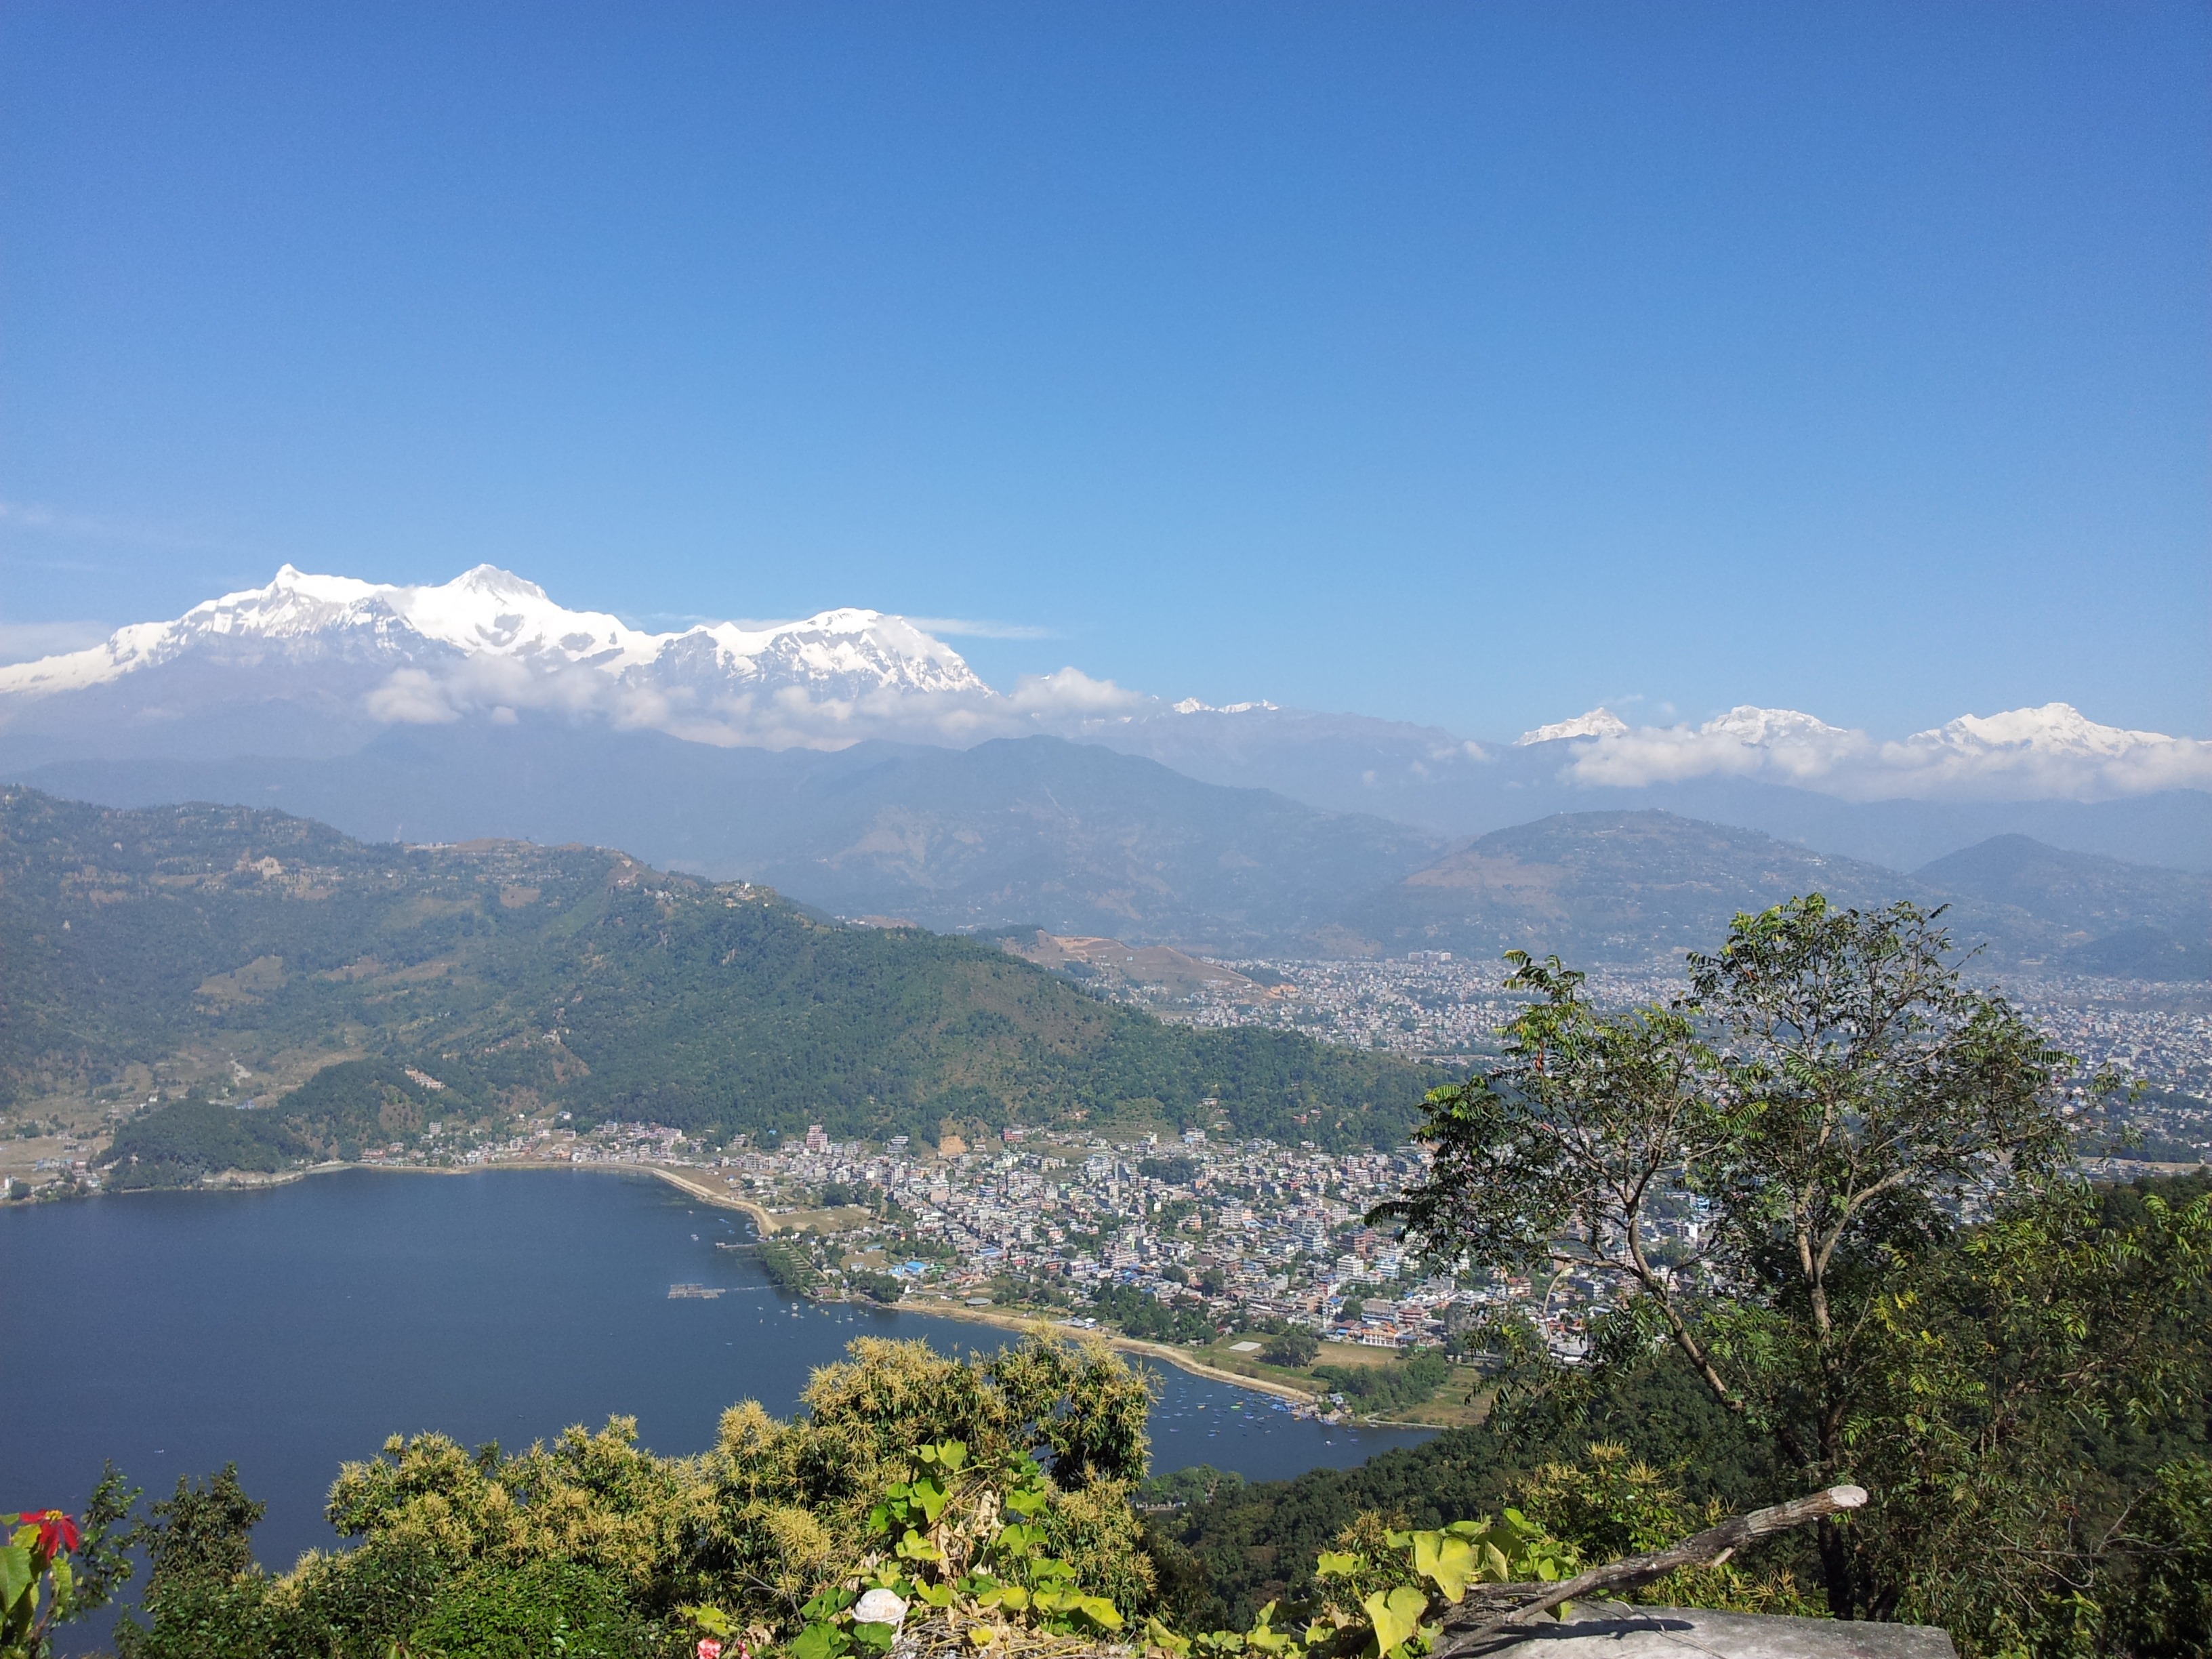
landscape, sea, mountain, hill, lake, adventure, mountain range, ridge, nepal, plateau, loch, tracking, landform, pokhara, annapurna, geographical feature, mountainous landforms